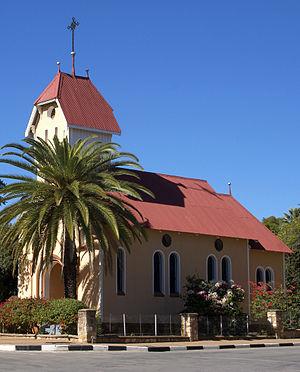
Tsumeb est une ville minière du nord de la Namibie et la capitale de la région d'Oshikoto. Elle est surnommée « la porte d'entrée du nord » et est la plus proche ville du parc national d'Etosha. C'est historiquement l'une des plus importantes villes minières du pays. Sa population s'élevait à 19 275 habitants en 2011.
Oshikoto est l'une des quatorze régions administratives de Namibie. Elle doit son nom au lac Otjikoto qui signifie en langue héréro « trou profond ».
Cet article recense les monuments protégés au titre de monument national de Namibie. La Namibie compte 125 sites et monuments protégés ; 3 monuments ont été déprotégés.